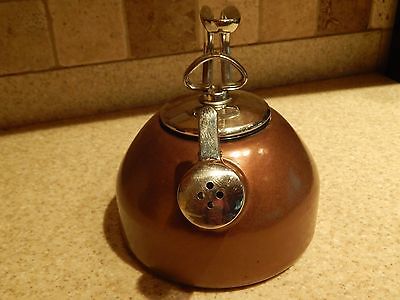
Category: kettle